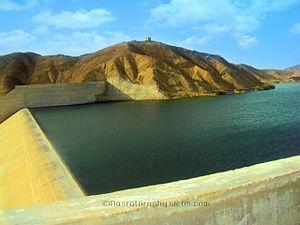
Le Dasht est un fleuve pakistanais de 430 km de long qui coule dans la région du Baloutchistan.